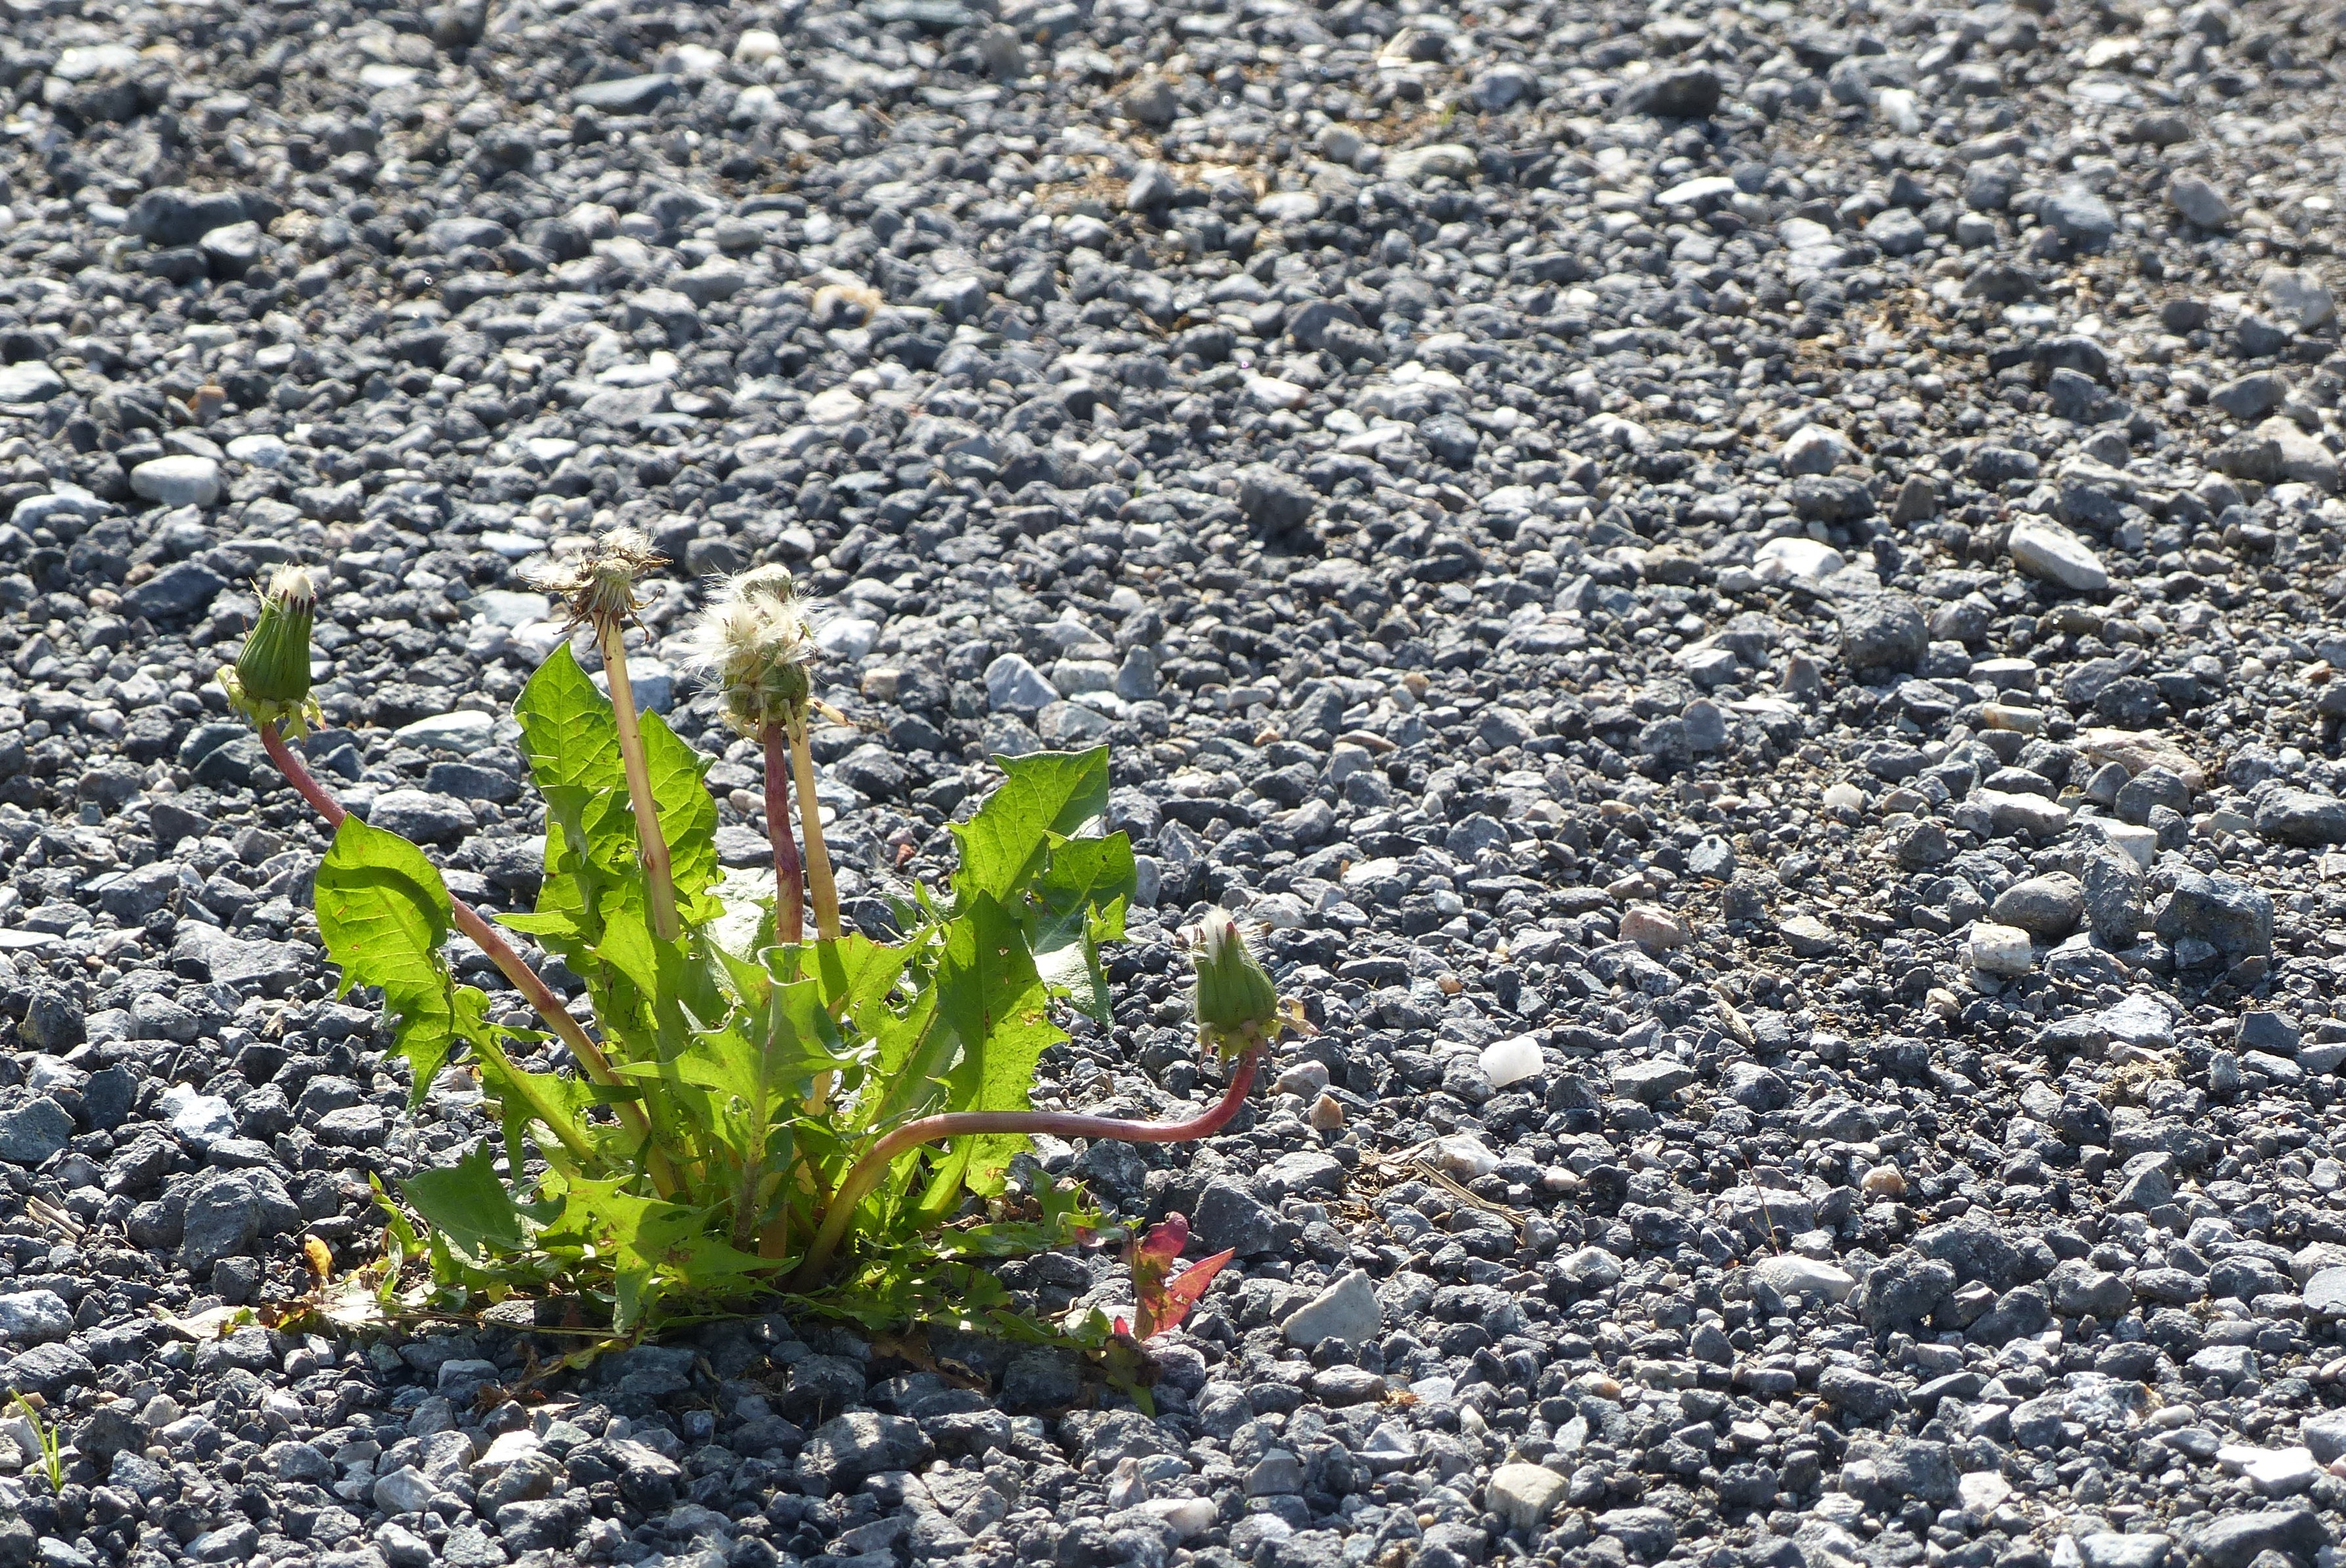
nature, grass, plant, dandelion, leaf, flower, bloom, asphalt, food, produce, soil, flora, wildflower, shrub, strength, force, maverick, gravel road, hold out, durchsetzungsvermuegen